History of Fez

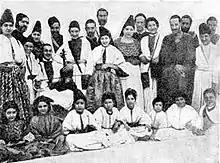
Jews of Fez in the 1900s. The Mellah was the traditional Jewish quarter of the city since the 15th century.

The Jewish quarter of Fez, the "Mellah", was created in Fes el-Jdid at some point during the Marinid period. The exact date and circumstances of its formation are not firmly established, but many scholars date the transfer of the Jewish population from Fes el-Bali to the new Mellah to the 15th century, a period of political tension and instability. In particular, Jewish sources describe the transfer as a consequence of the "rediscovery" of Idris II's body in the heart of the city in 1437, which caused the surrounding area – or possibly the entire city – to acquire a "holy" ("haram") status, requiring that non-Muslims be removed from the area. In 1438, under pressure from the "shurafāʾ", Sultan Abū Muḥammad ʿAbd al-Ḥaqq made Jewish merchants with businesses in the "qaysāriyya" (the main market of Fes el Bali, near the site of the discovery) abandon them and move to the Mellah. Many Fessi Jews chose to become Muslims and keep their homes and livelihoods in Old Fes. They formed a group called the "bildiyyīn." Numerous Fessi Jews converted to Islam throughout the premodern period, but the conversions spiked in the mid-fifteenth century. Powerful families, such as the Bannānī, Ibn Shaqrūn, Bannīs, Barrāda, and Gassūs families, adopted Islam.